Ferdinand Pettrich

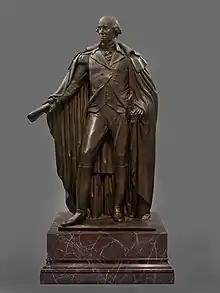
"Washington Resigning His Commission", ca. 1841, now at the Smithsonian American Art Museum

Friedrich August Ferdinand Pettrich (1798 – 14 February 1872) was a German sculptor active in Germany, Brazil, the United States, and Italy.